Lake Fetzara

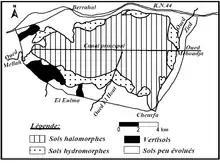
Distribution of soils classes of Fetzara Lake

The soil quality has been defined as the result of its physical, chemical and biological properties, which allows growth and crop development, regulation and the score of water flow through the environment and acting as filter pump towards the pollutants. The soil quality reflects its ability to retain and to release water and nutrients to maintain its biodiversity and resisting to effects of practices that can lead to its degradation. It is obvious that soil quality towards a given use depends on the intrinsic properties of the geochemical environment and climate and its use by humans.